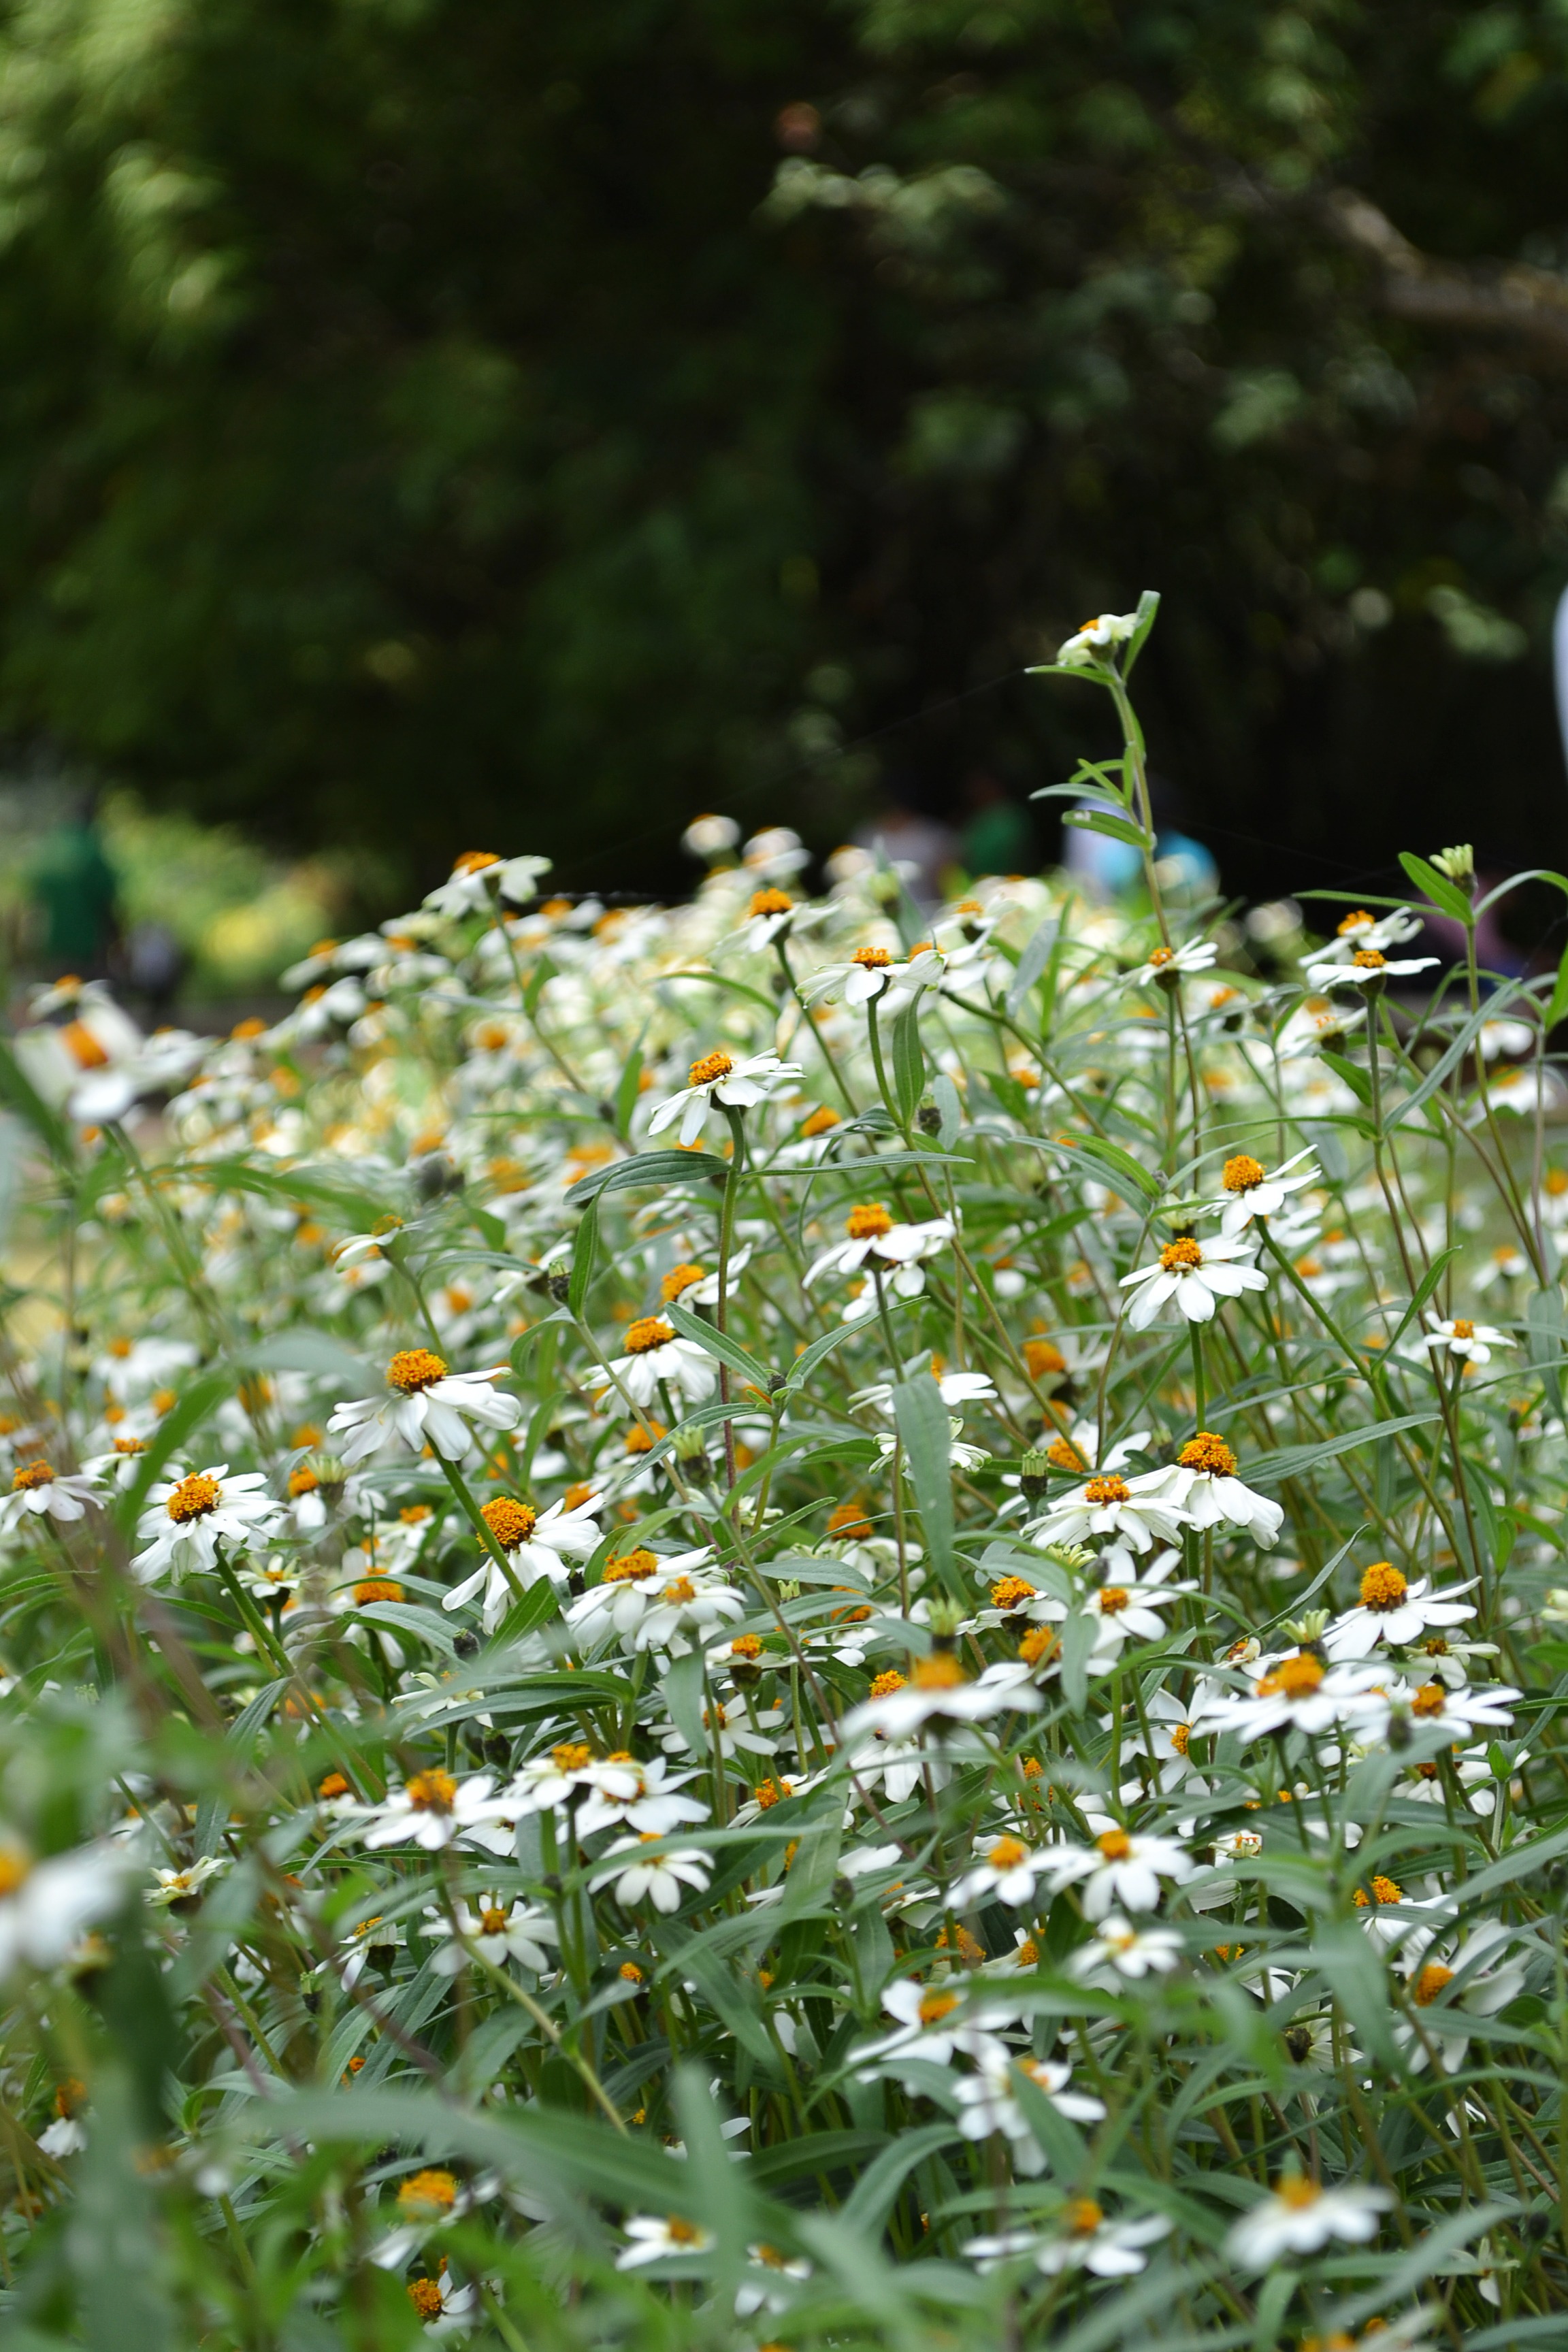
nature, grass, blossom, plant, white, field, lawn, meadow, prairie, sunlight, flower, bloom, summer, daisy, green, botany, garden, flora, wildflower, flowers, blossoms, lilies, woodland, habitat, sri lanka, ceylon, white flowers, flowering plant, daisy family, natural environment, land plant, chamaemelum nobile, mawanella, peradniya